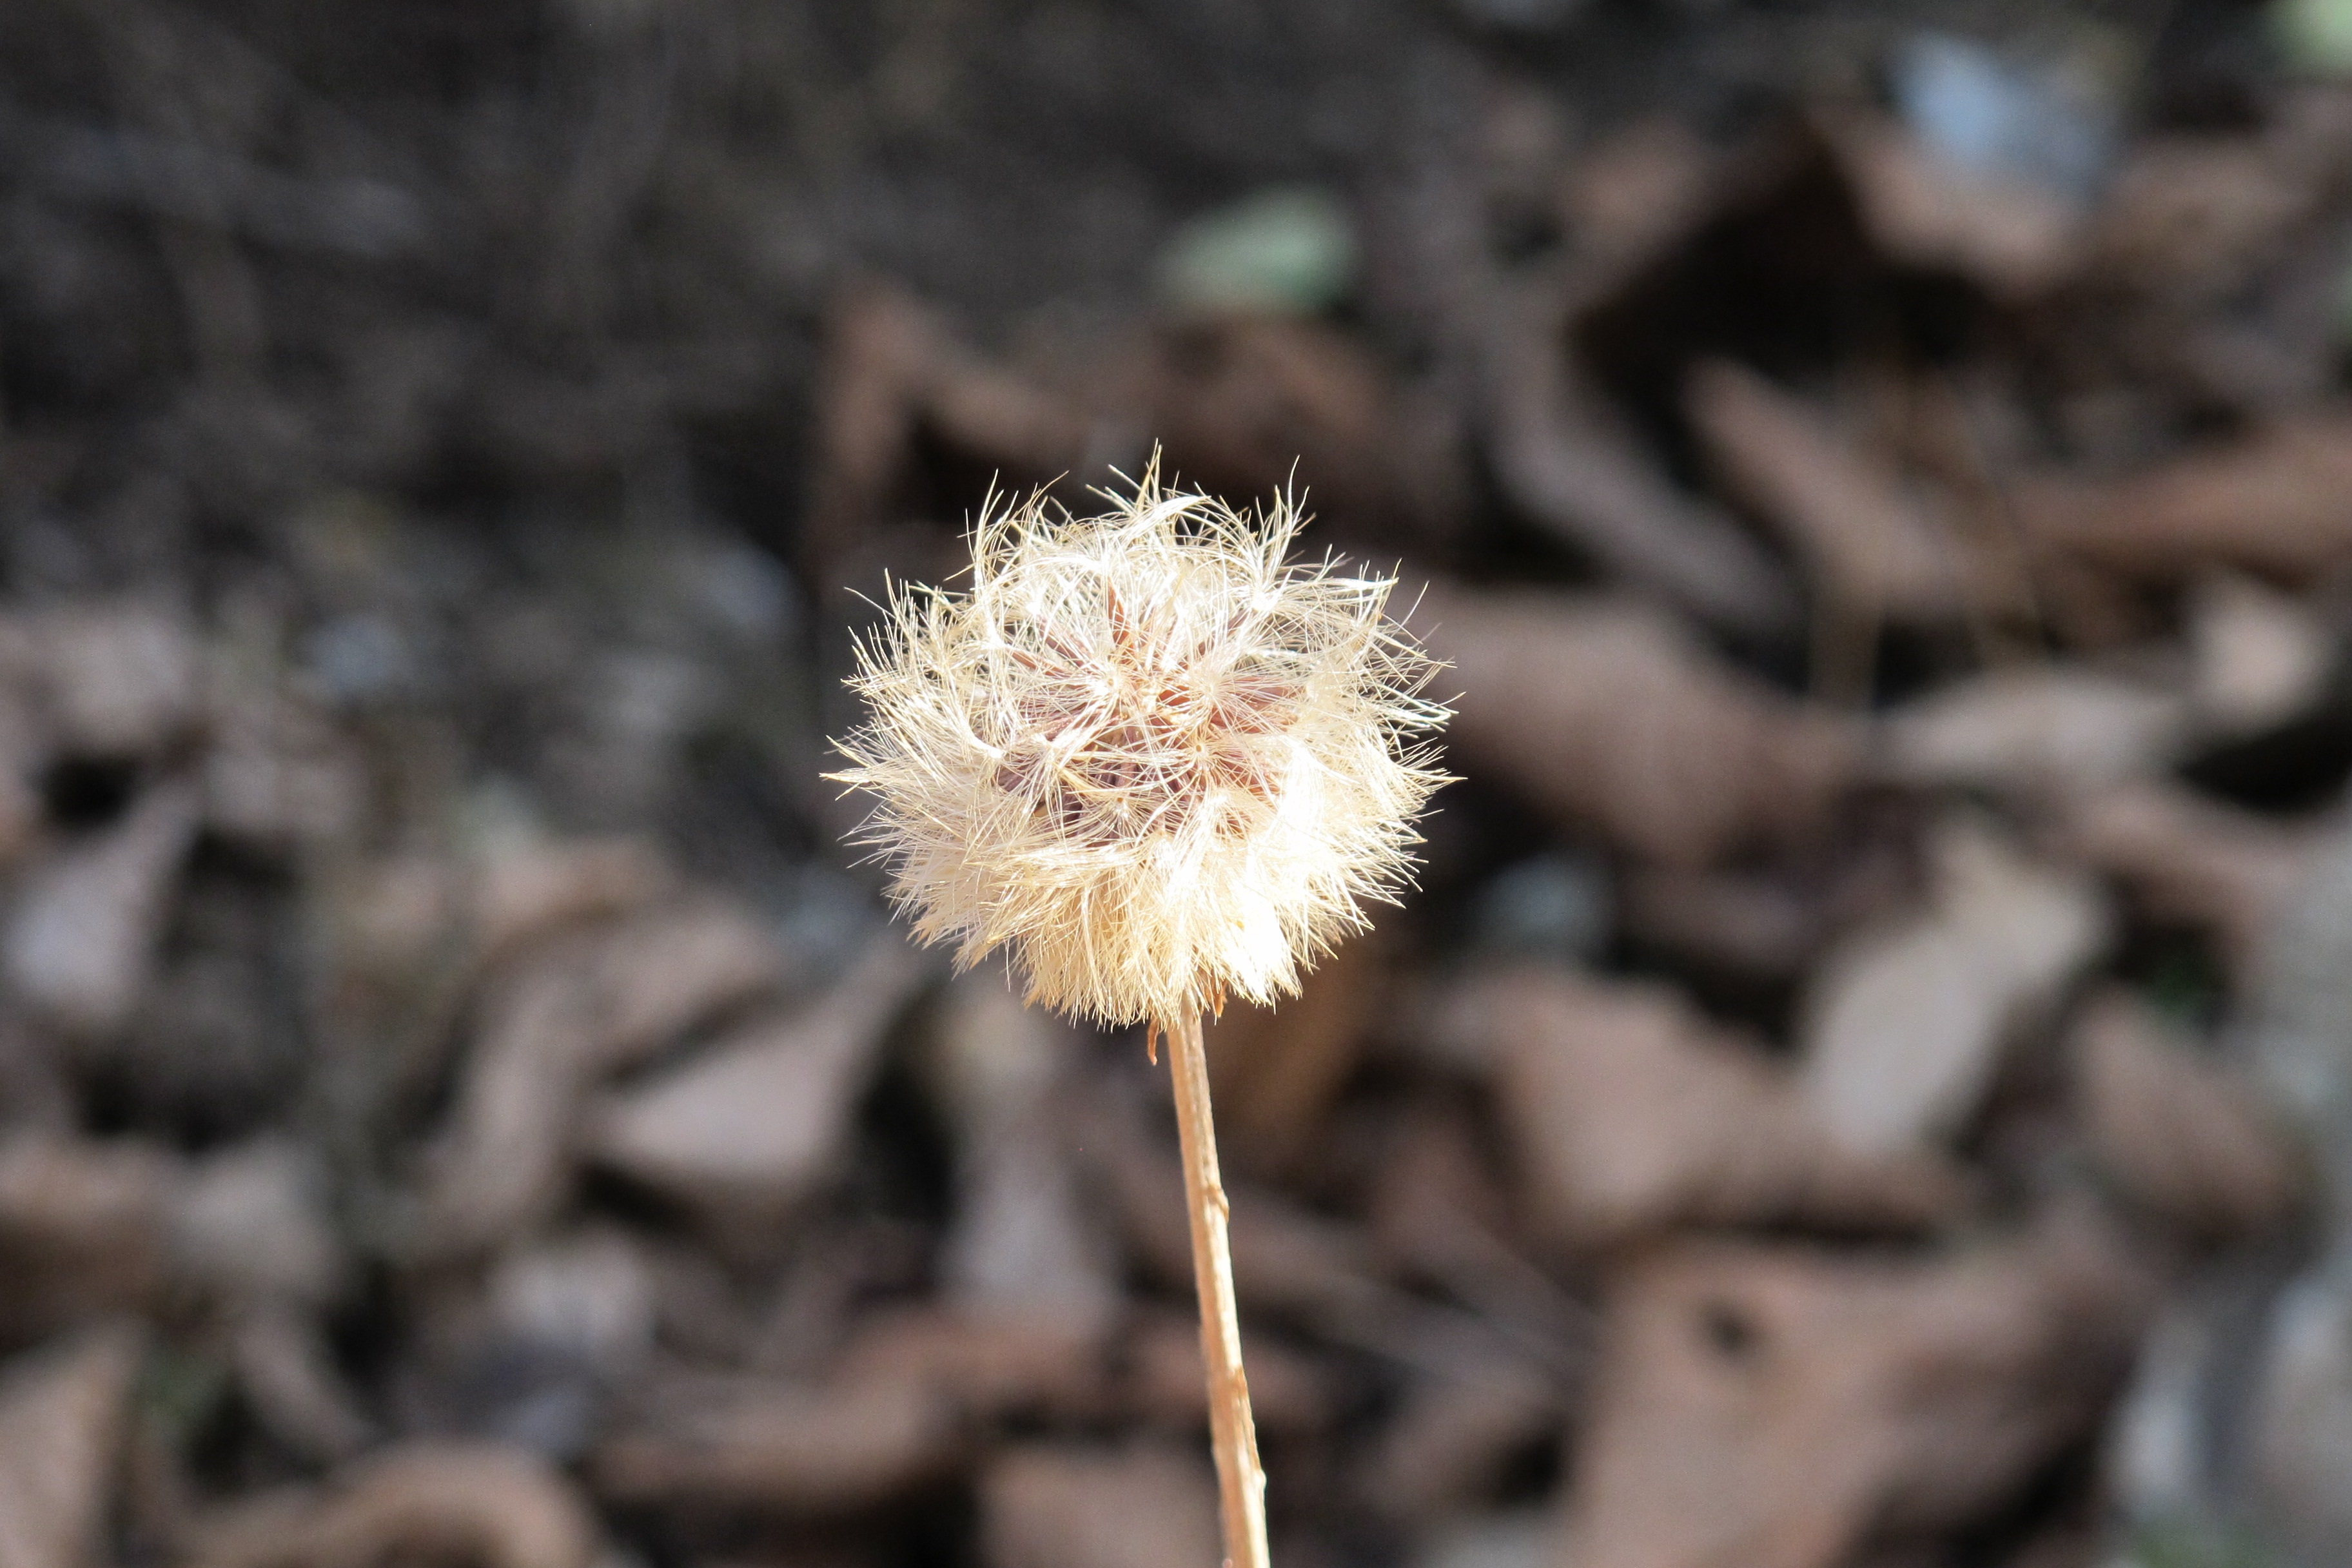
nature, branch, plant, dandelion, leaf, flower, frost, dry, produce, autumn, soil, botany, flora, fauna, wildflower, close up, seeds, wait, macro photography, flowering plant, daisy family, plant stem, land plant, thorns spines and prickles